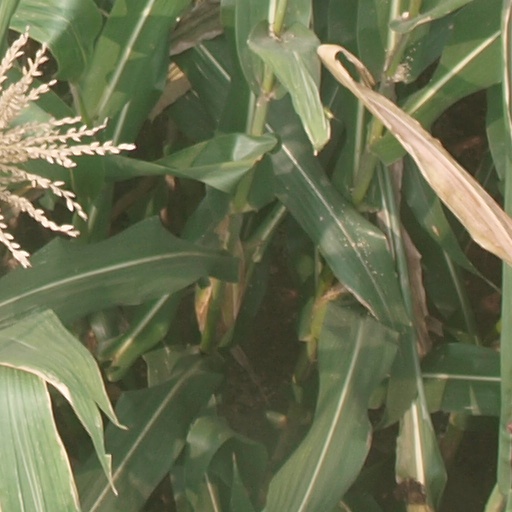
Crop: maize; corn